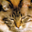
Label: cat